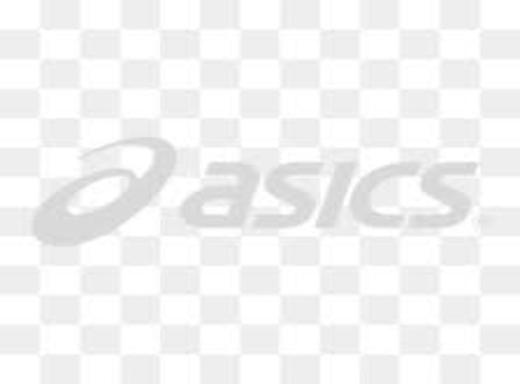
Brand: Asics
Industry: Sports